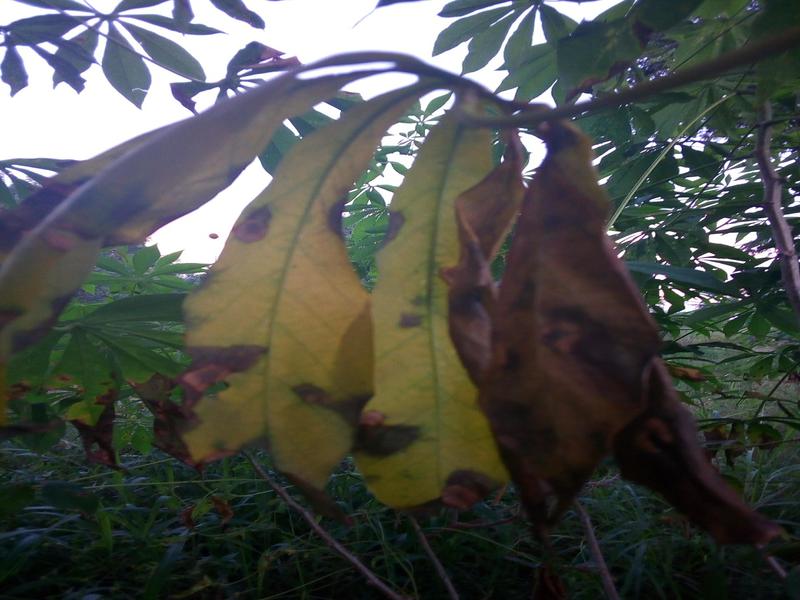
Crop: cassava
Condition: bacterial_blight